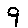
Label: 9